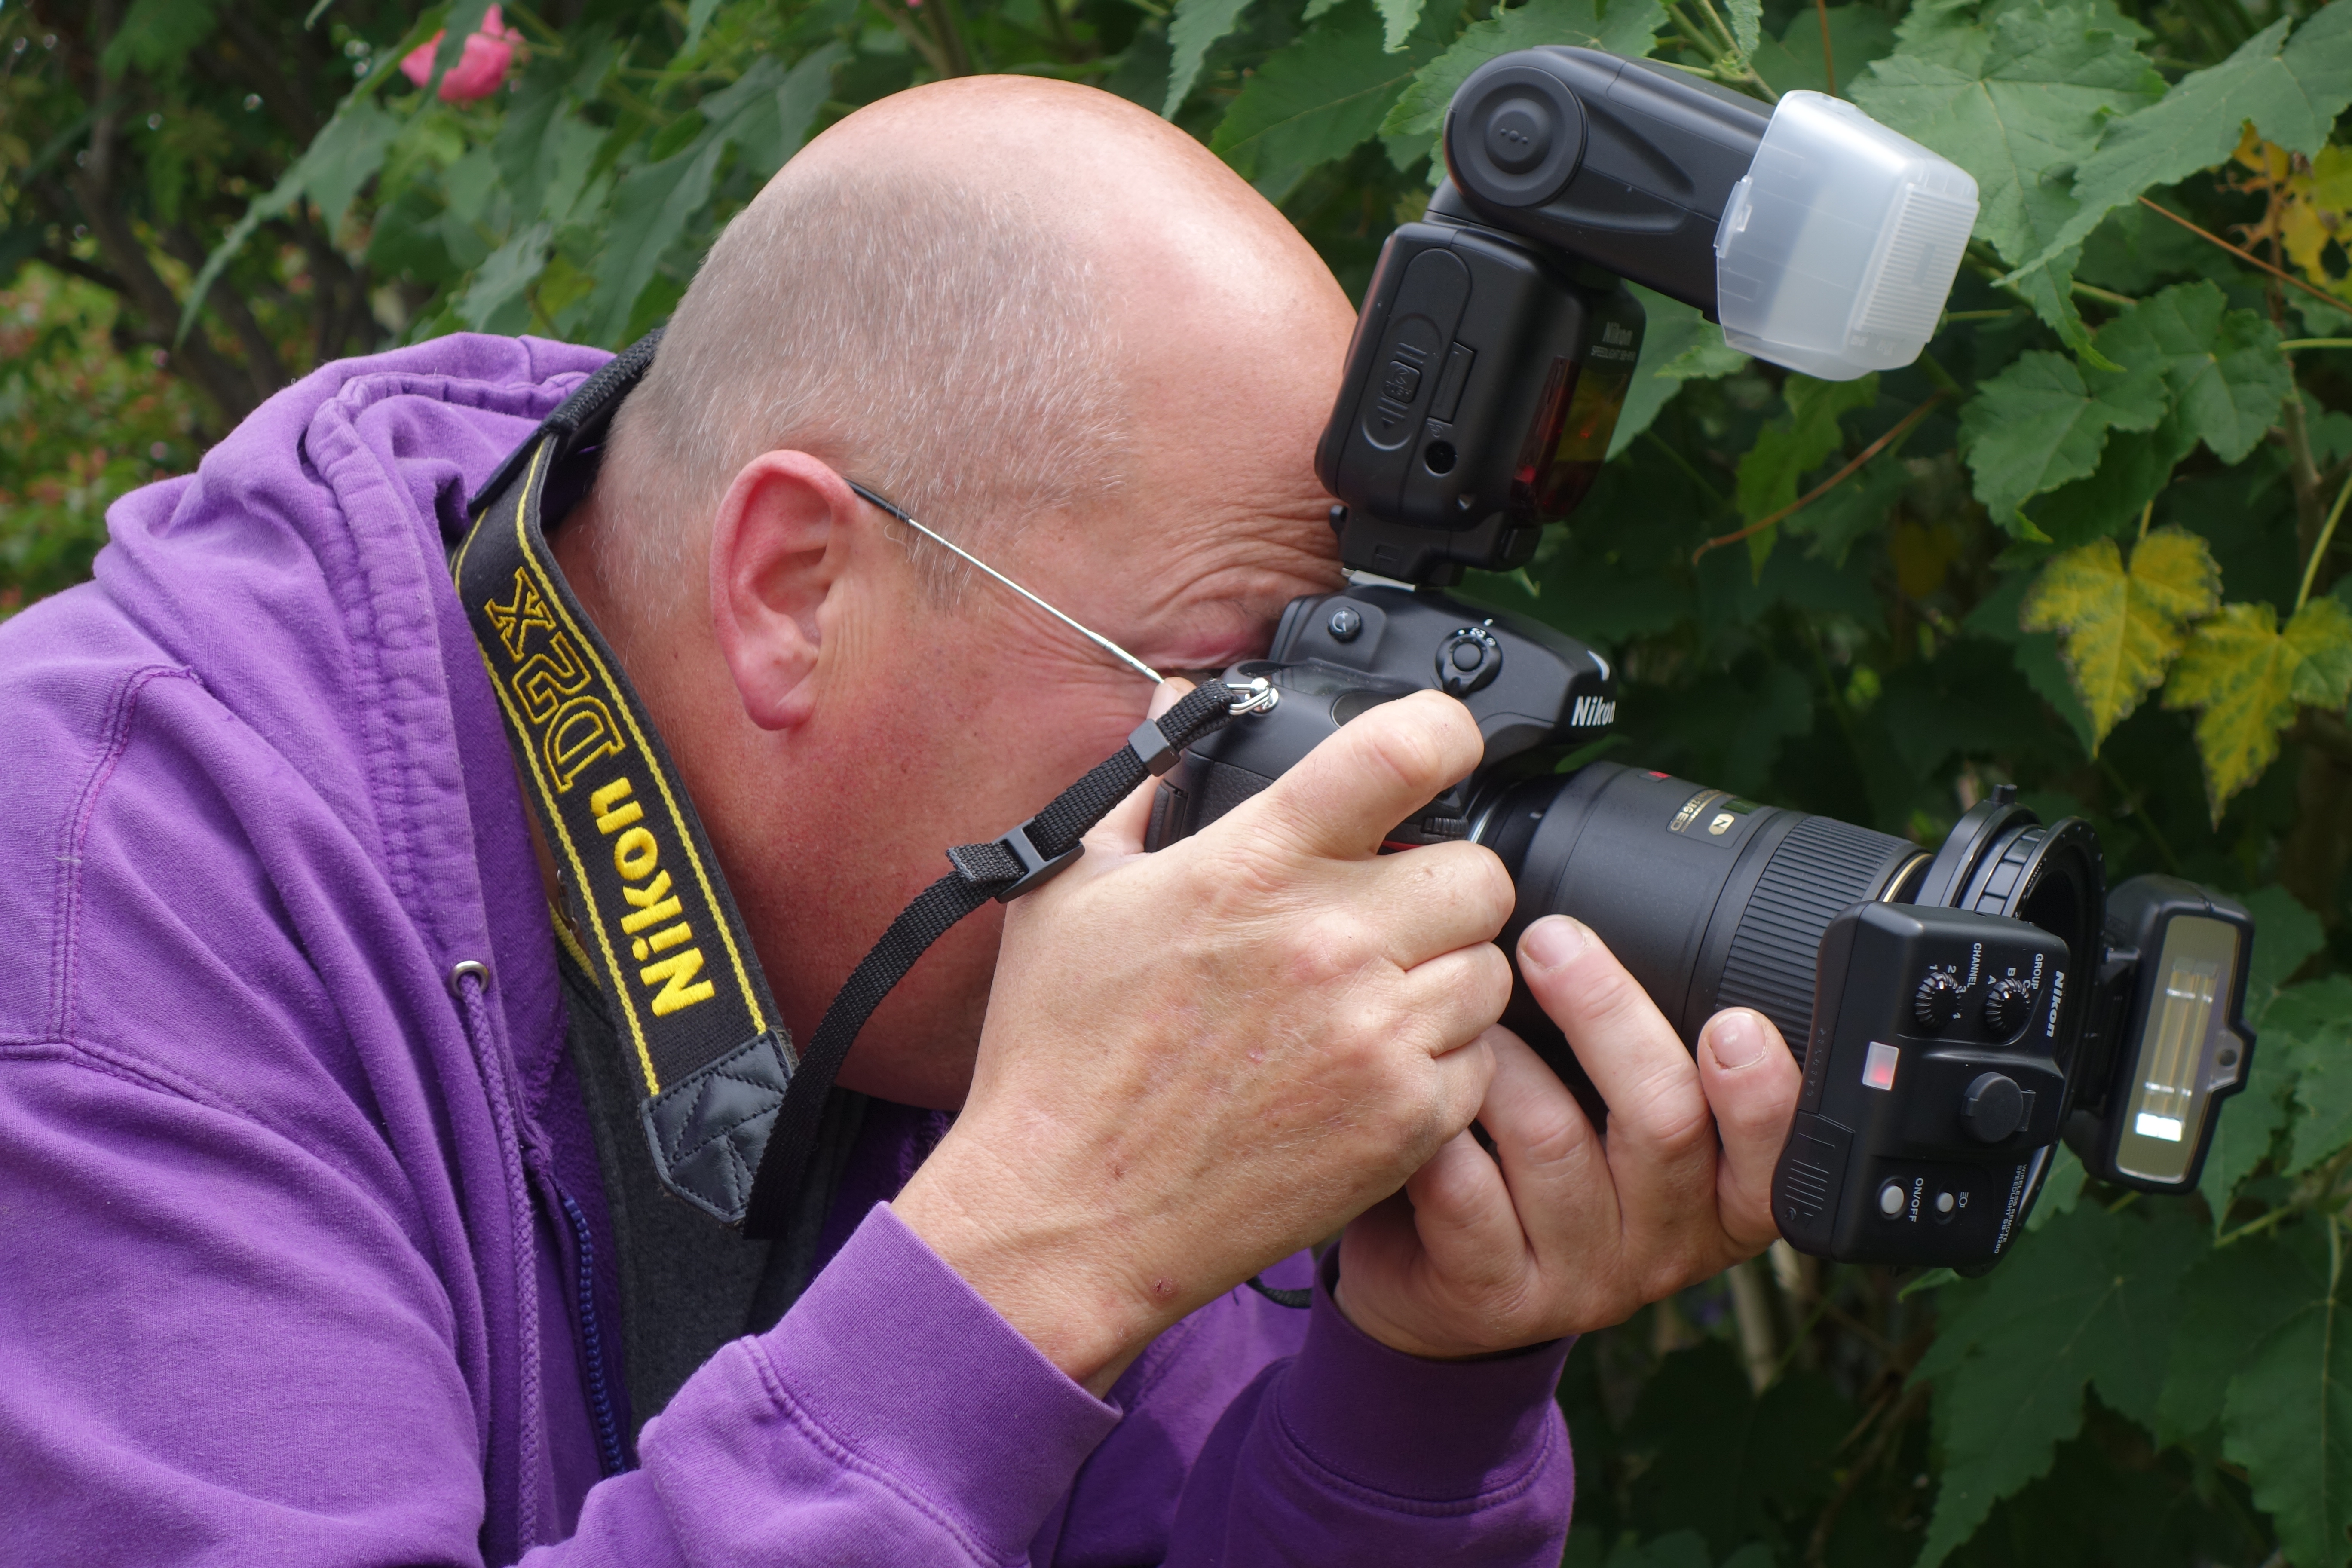
person, profession, camera operator